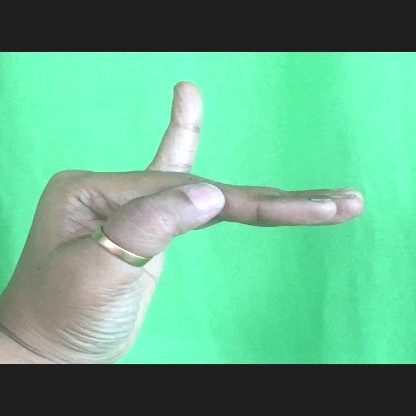
Mudra: Hamsapaksha